Vultee Vengeance in Australian service

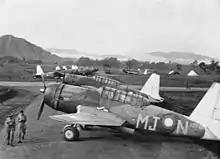
Vengeance dive bombers assigned to No. 21 Squadron at Nadzab airdrome in New Guinea during February 1944

No. 12 Squadron was the first Vengeance-equipped RAAF unit to see combat. After converting to the dive bomber, the squadron was used on routine patrol and search-and-rescue tasks off the coast of the Northern Territory. On 18 June 1943, twelve Vengeances from the squadron, escorted by six No. 31 Squadron Bristol Beaufighters, were dispatched to attack two villages on Selaru island in the occupied Netherlands East Indies that were believed to be housing workers engaged in constructing an airfield. This operation was successful, and all the dive bombers returned to base.